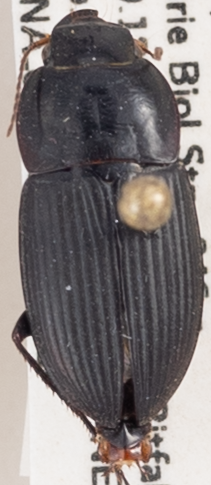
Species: Anisodactylus ovularis
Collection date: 2022-05-11
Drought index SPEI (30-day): -0.01
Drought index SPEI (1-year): -0.82
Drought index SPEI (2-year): -0.334